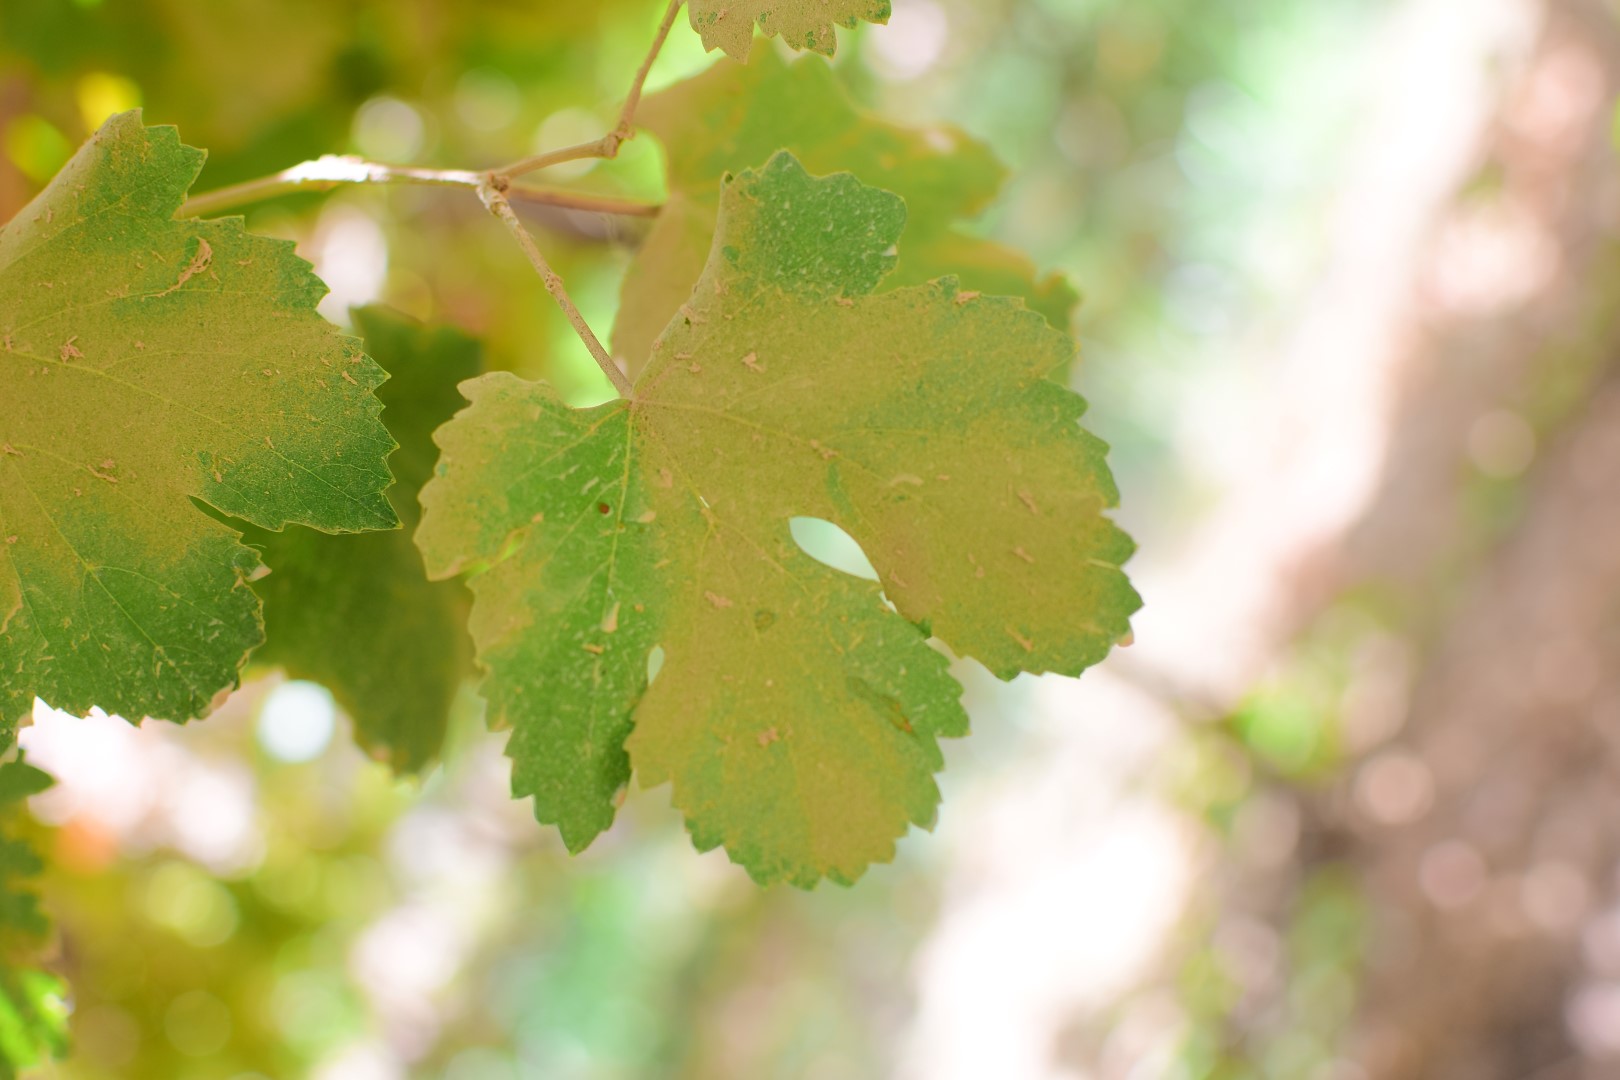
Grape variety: Kamali